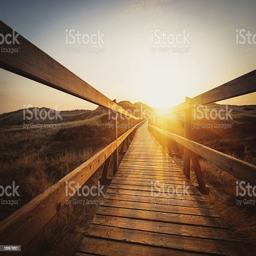
boardwalk through the dunes royalty - free